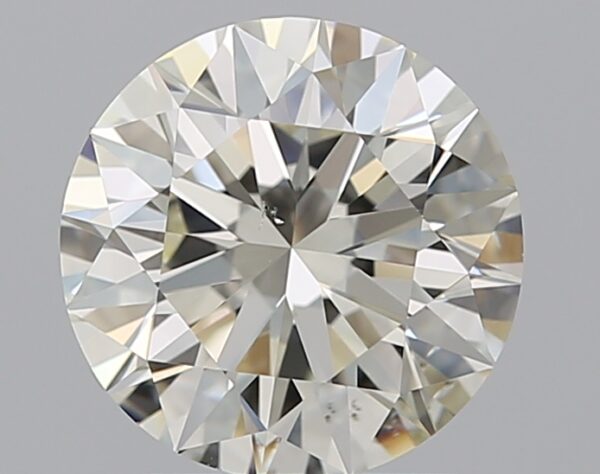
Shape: round
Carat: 1.7
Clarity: VS2
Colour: J
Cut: EX
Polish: EX
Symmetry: EX
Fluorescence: N
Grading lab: GIA
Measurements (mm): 7.59 x 7.63 x 4.75